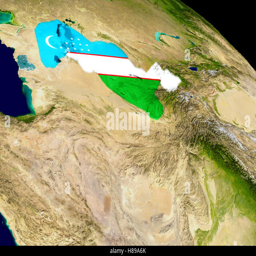
map with embedded flag on planet surface .